Aboriginal Legal Service of Western Australia

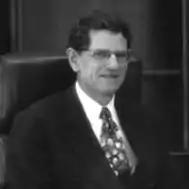
Robert French, here pictured when he was Chief Justice of the High Court of Australia decades later, was one of the young lawyers involved in setting up the ALSWA.

The Western Aboriginal Legal Service was founded by Essie Coffey, George Winterton, Robert French and others. Winterton had previously been involved in providing "pro bono" (free) legal advice to Aboriginal people. The poverty and legal injustices suffered by Aboriginal people in the area were a contributing factor in the founders becoming involved in legal representation and advocacy for them; in 1969 Aboriginal people constituted 25% of the prison population in Western Australia, while being only 2.5% of the population. Curfews directed against Aboriginal people were common in some areas until the early 1970s, and detention without cause and unprovoked physical attacks by the police also occurred.